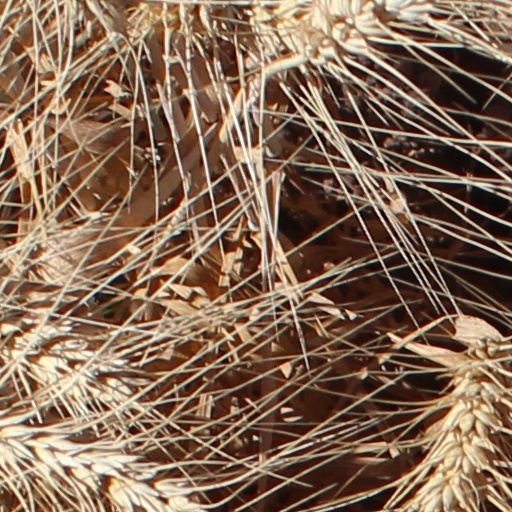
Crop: wheat